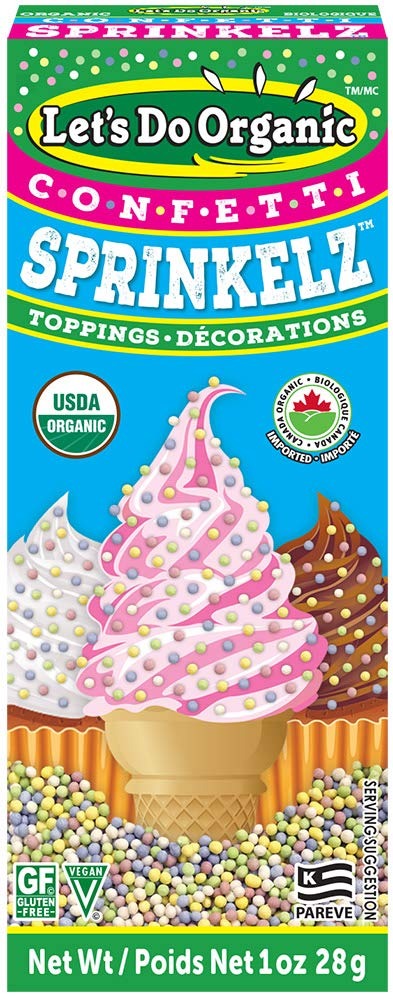
Item Name: Let's Do...Organic Sprinkelz Organic Confetti, Gluten Free, 1 ounce Box (Pack of 12)
Bullet Point 1: Pack of 12 one-ounce boxes (total of 12 ounces)
Bullet Point 2: Crunchy, sweet, BB-style sprinkles decorate cupcakes, cookies, sundaes, and other desserts
Bullet Point 3: USDA-organic, all-natural, including colors from seeds, vegetable, fruits
Bullet Point 4: Vegan; fat-free; gluten-free
Bullet Point 5: Made in Peru
Value: 12.0
Unit: ounce

Price: 43.375